Randall K. Kosaki

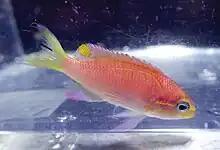
"Tosanoides obama" in a holding tank on NOAA ship Hi'ialakai after collection.

Kosaki specialized in the use of advanced dive technology, such as closed-circuit rebreathers, that allow him to explore the mesophotic zone (150–330 ft. depths). Kosaki was involved in finding a new invasive algae species, "Chondria tumulosa," at Papahānaumokuākea Marine National Monument in 2016.